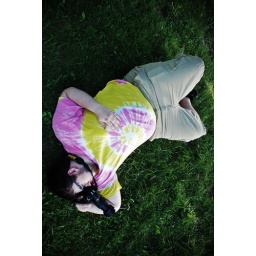
Dustin laying in the grass by the lake near York, PA snapping a picture.